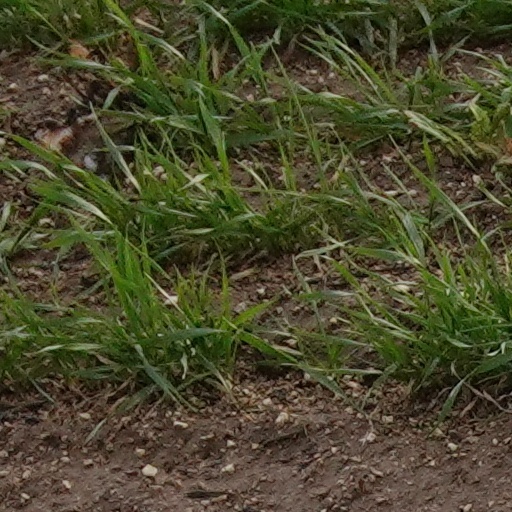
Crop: wheat